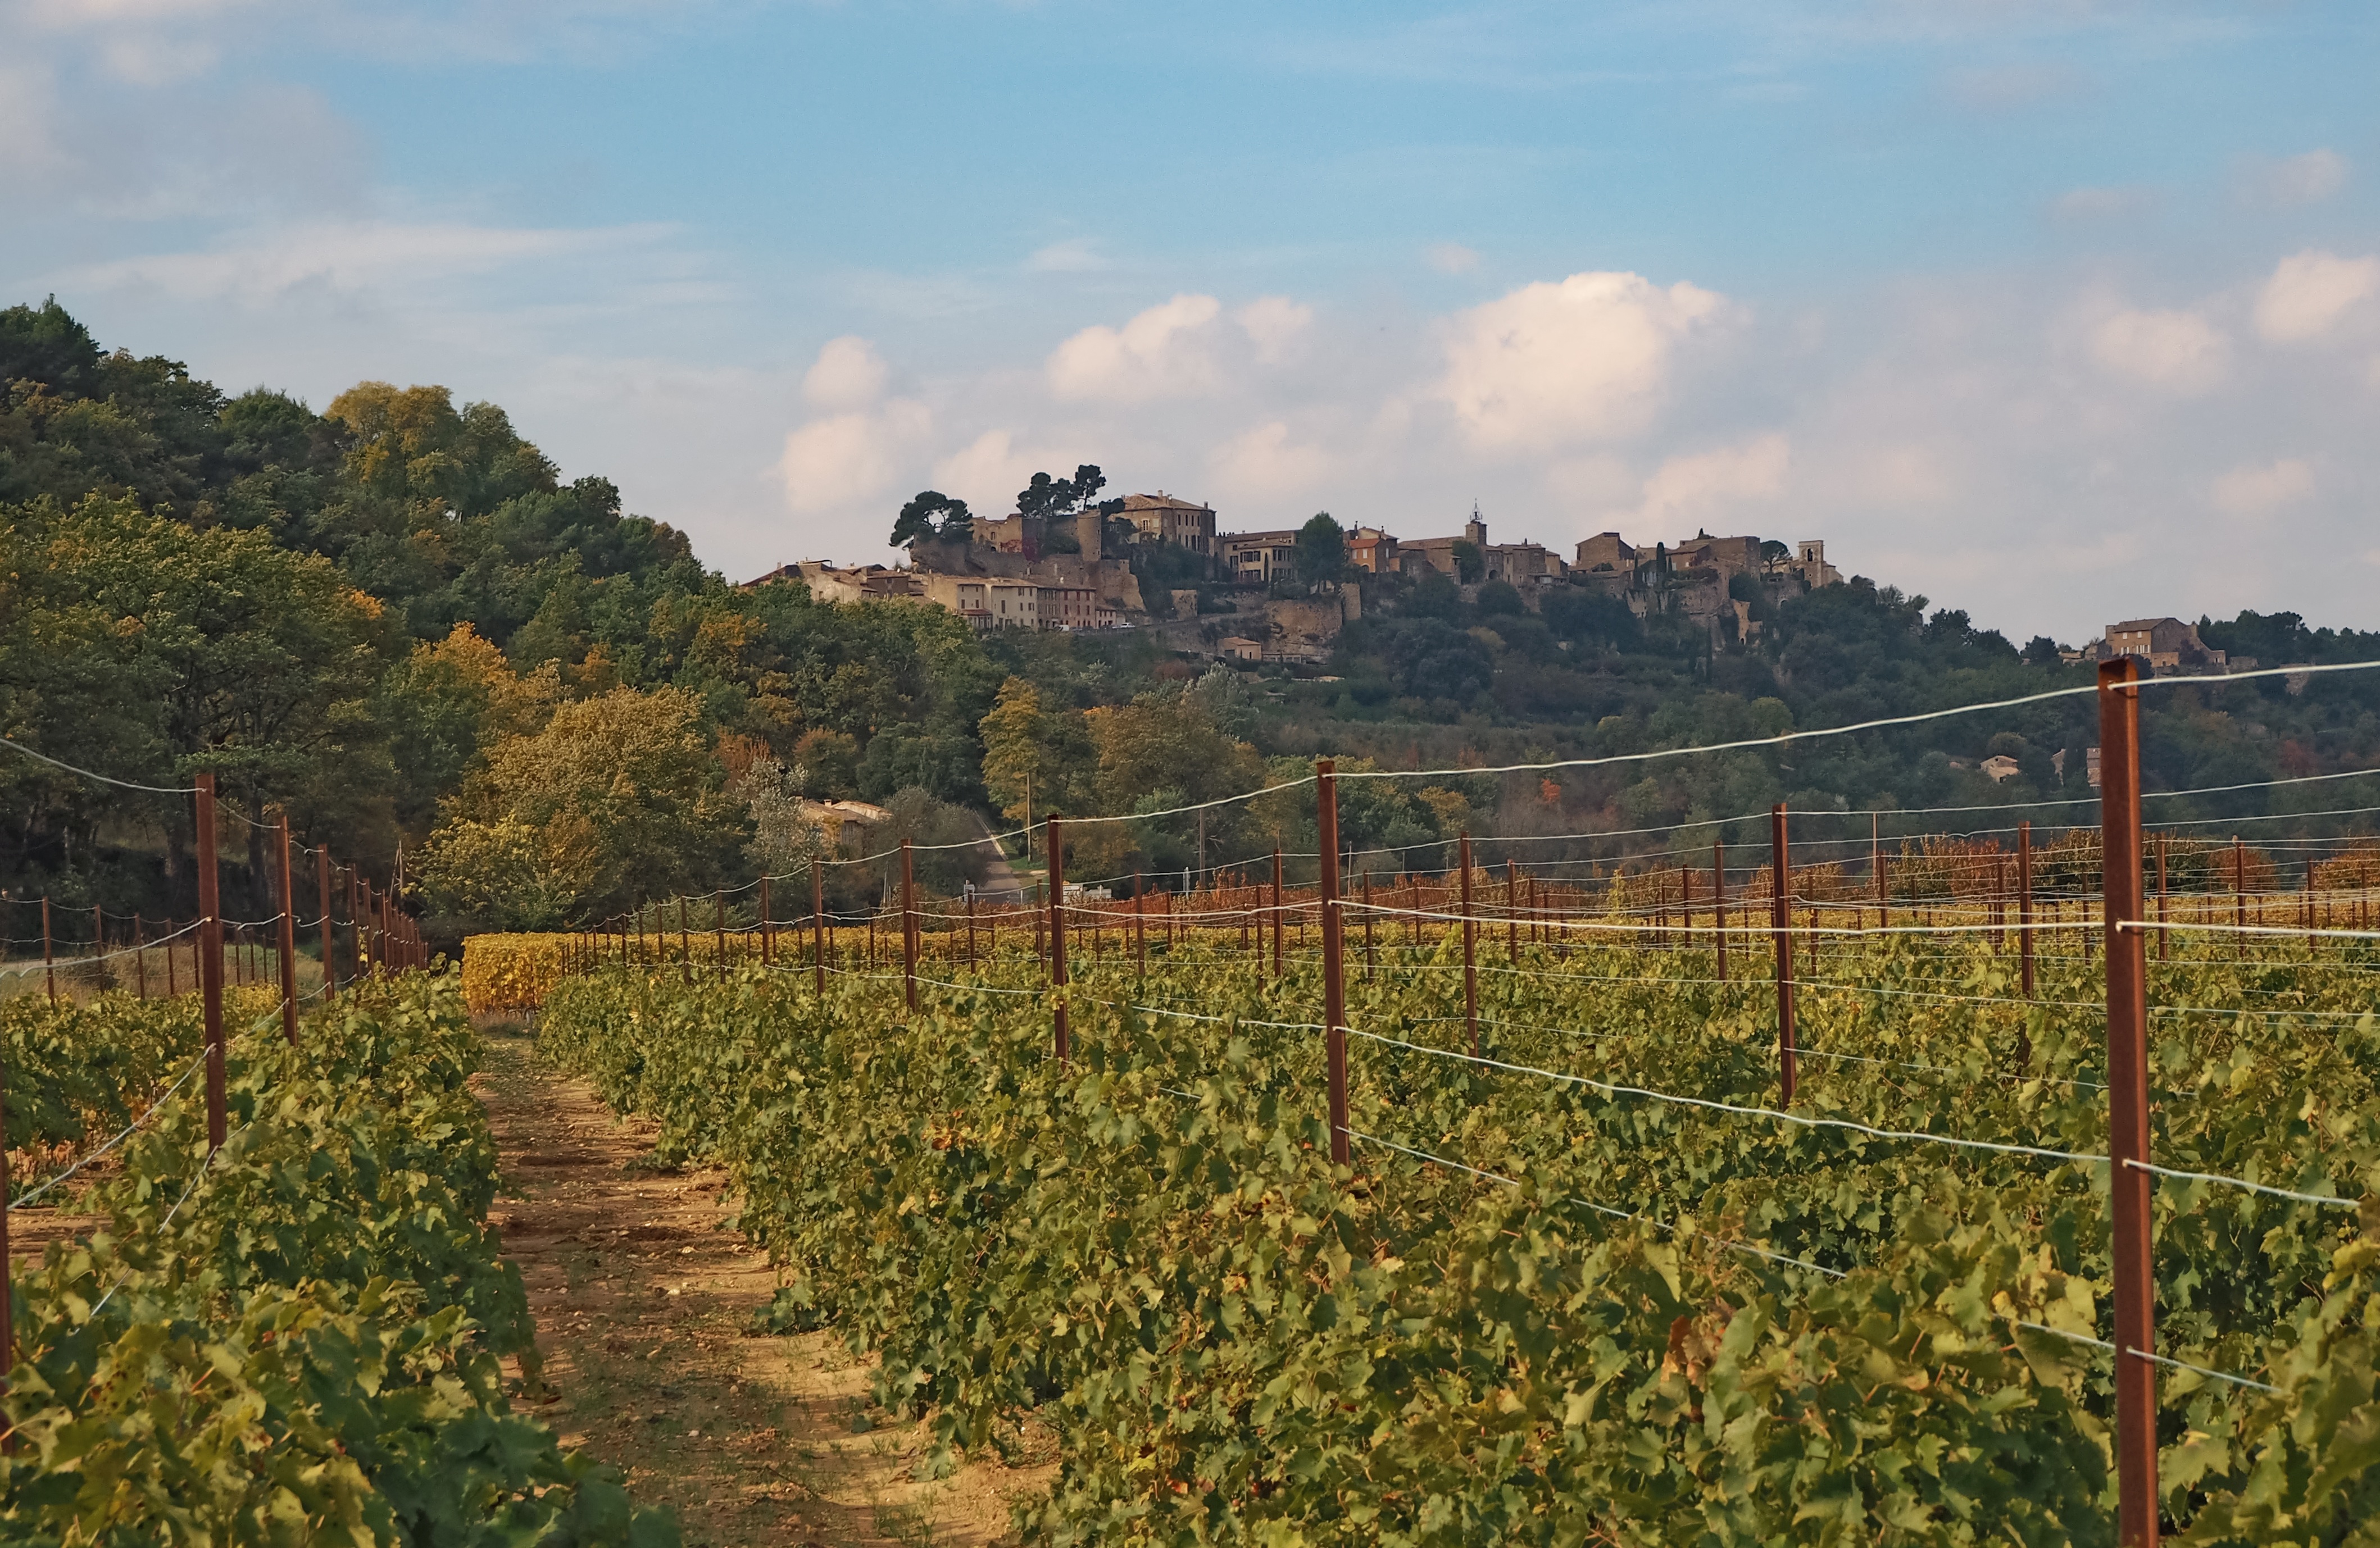
landscape, tree, vineyard, wine, field, farm, flower, agriculture, plantation, provence, winegrowing, rural area